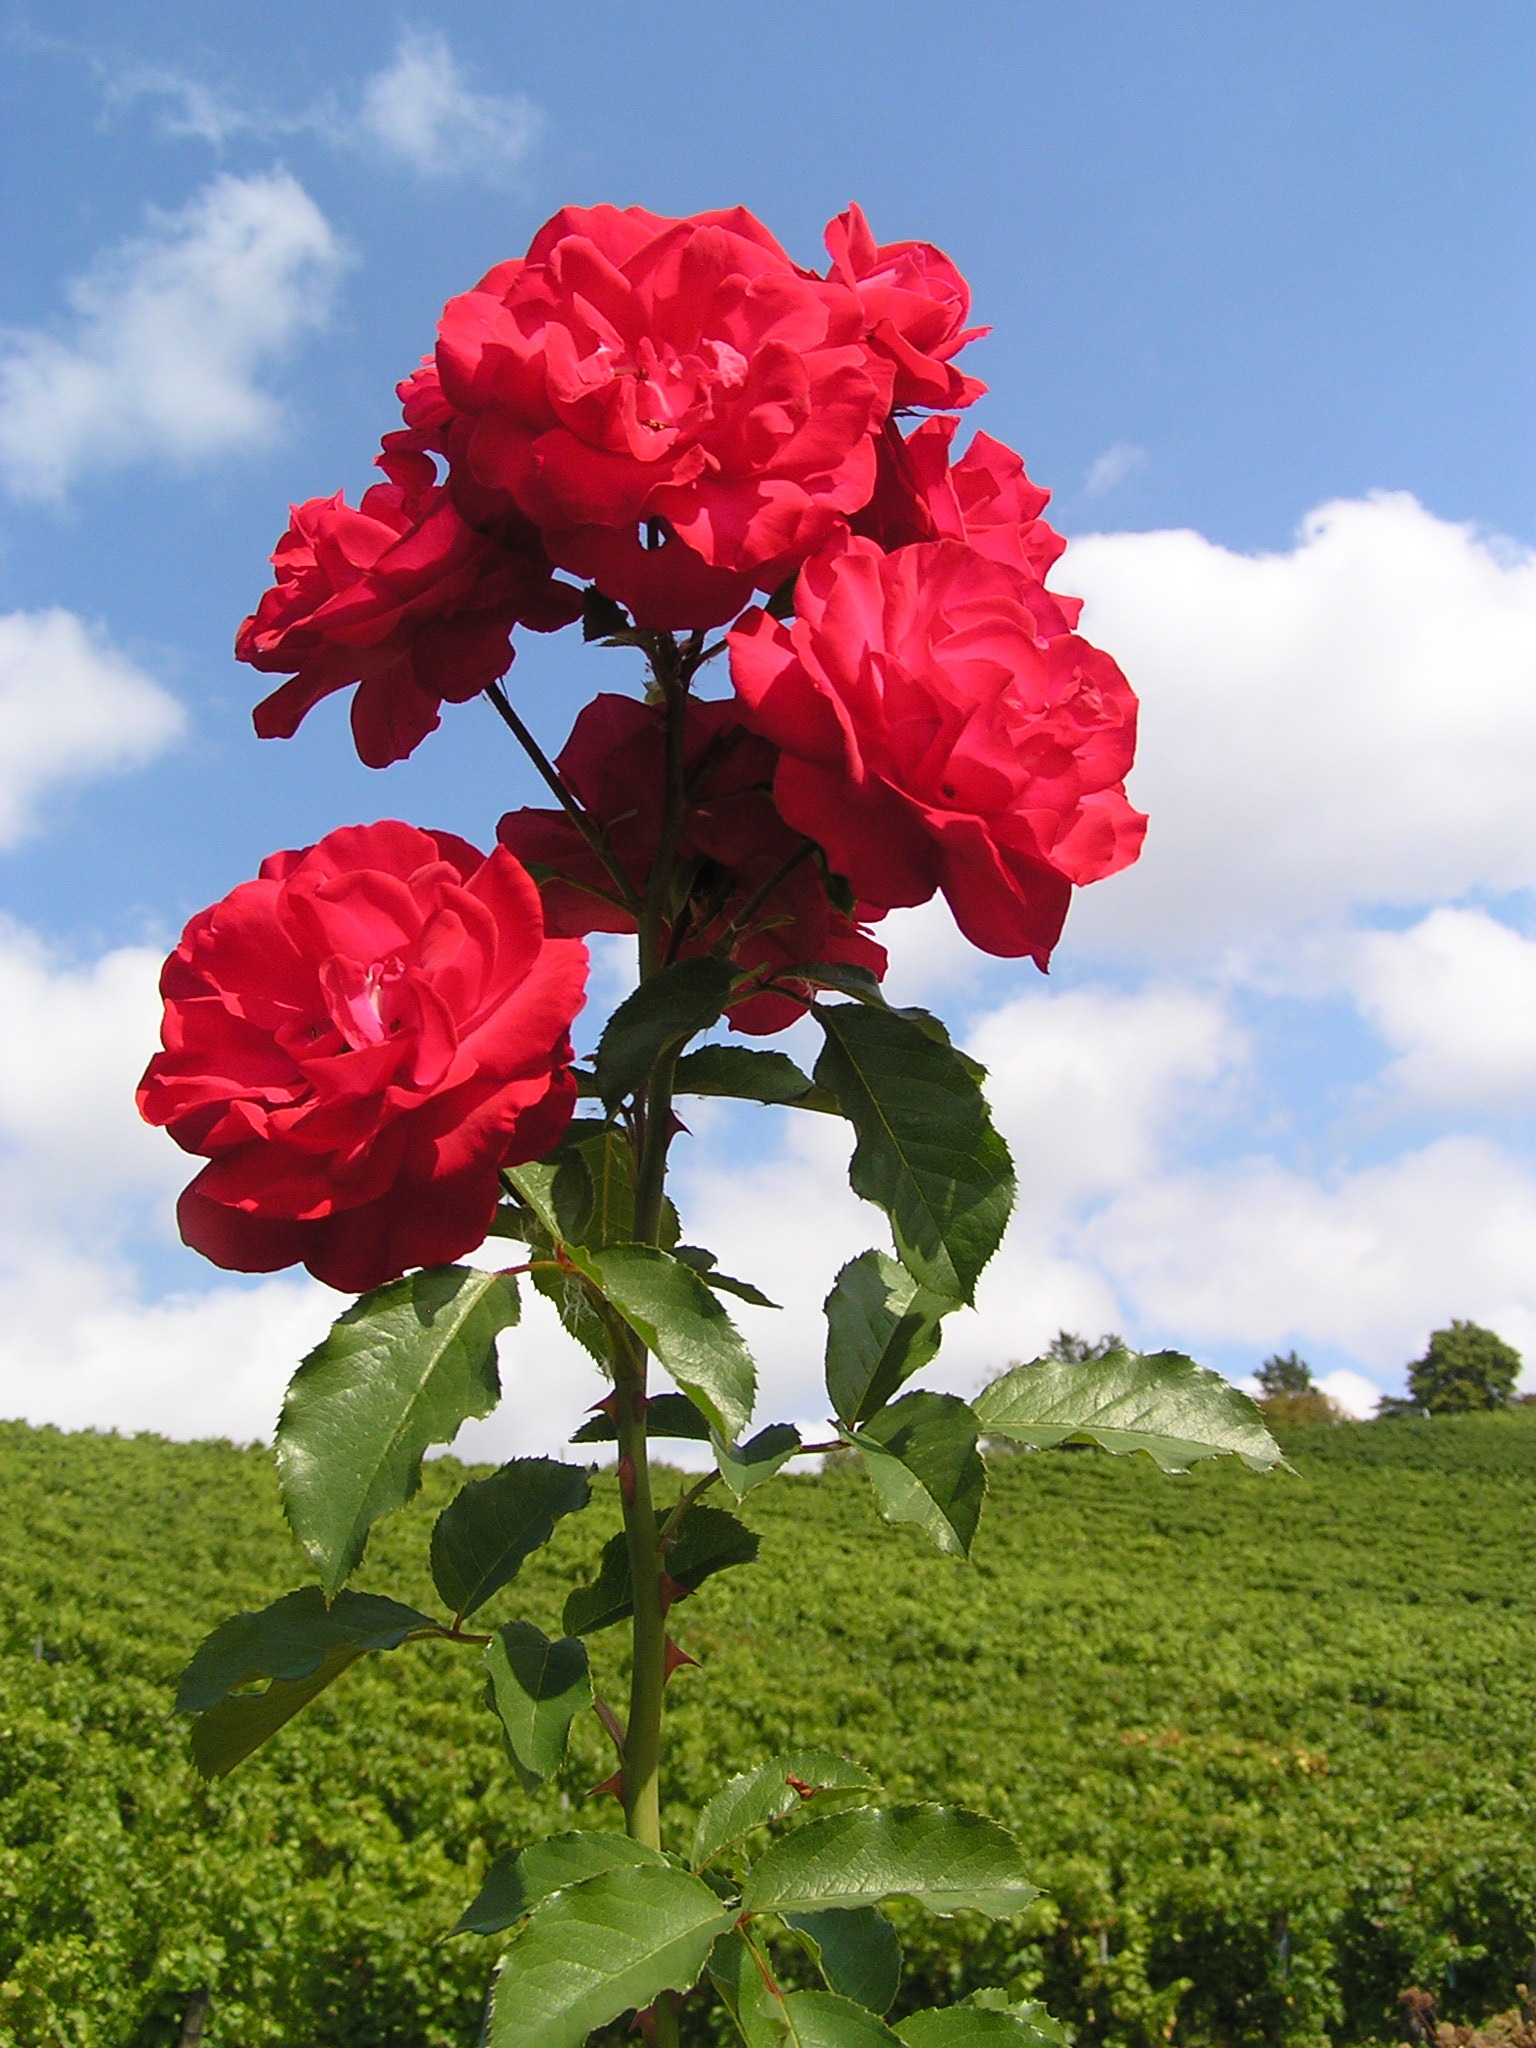
nature, branch, plant, sky, sun, field, flower, petal, raindrop, summer, rose, botany, flora, flowers, leaves, sunny, sun flower, public record, flowering plant, garden roses, annual plant, land plant